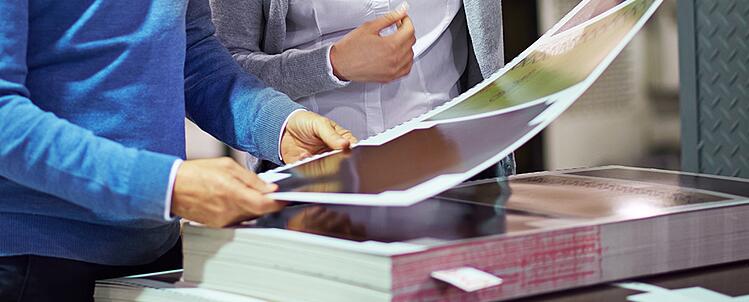
Label: paper